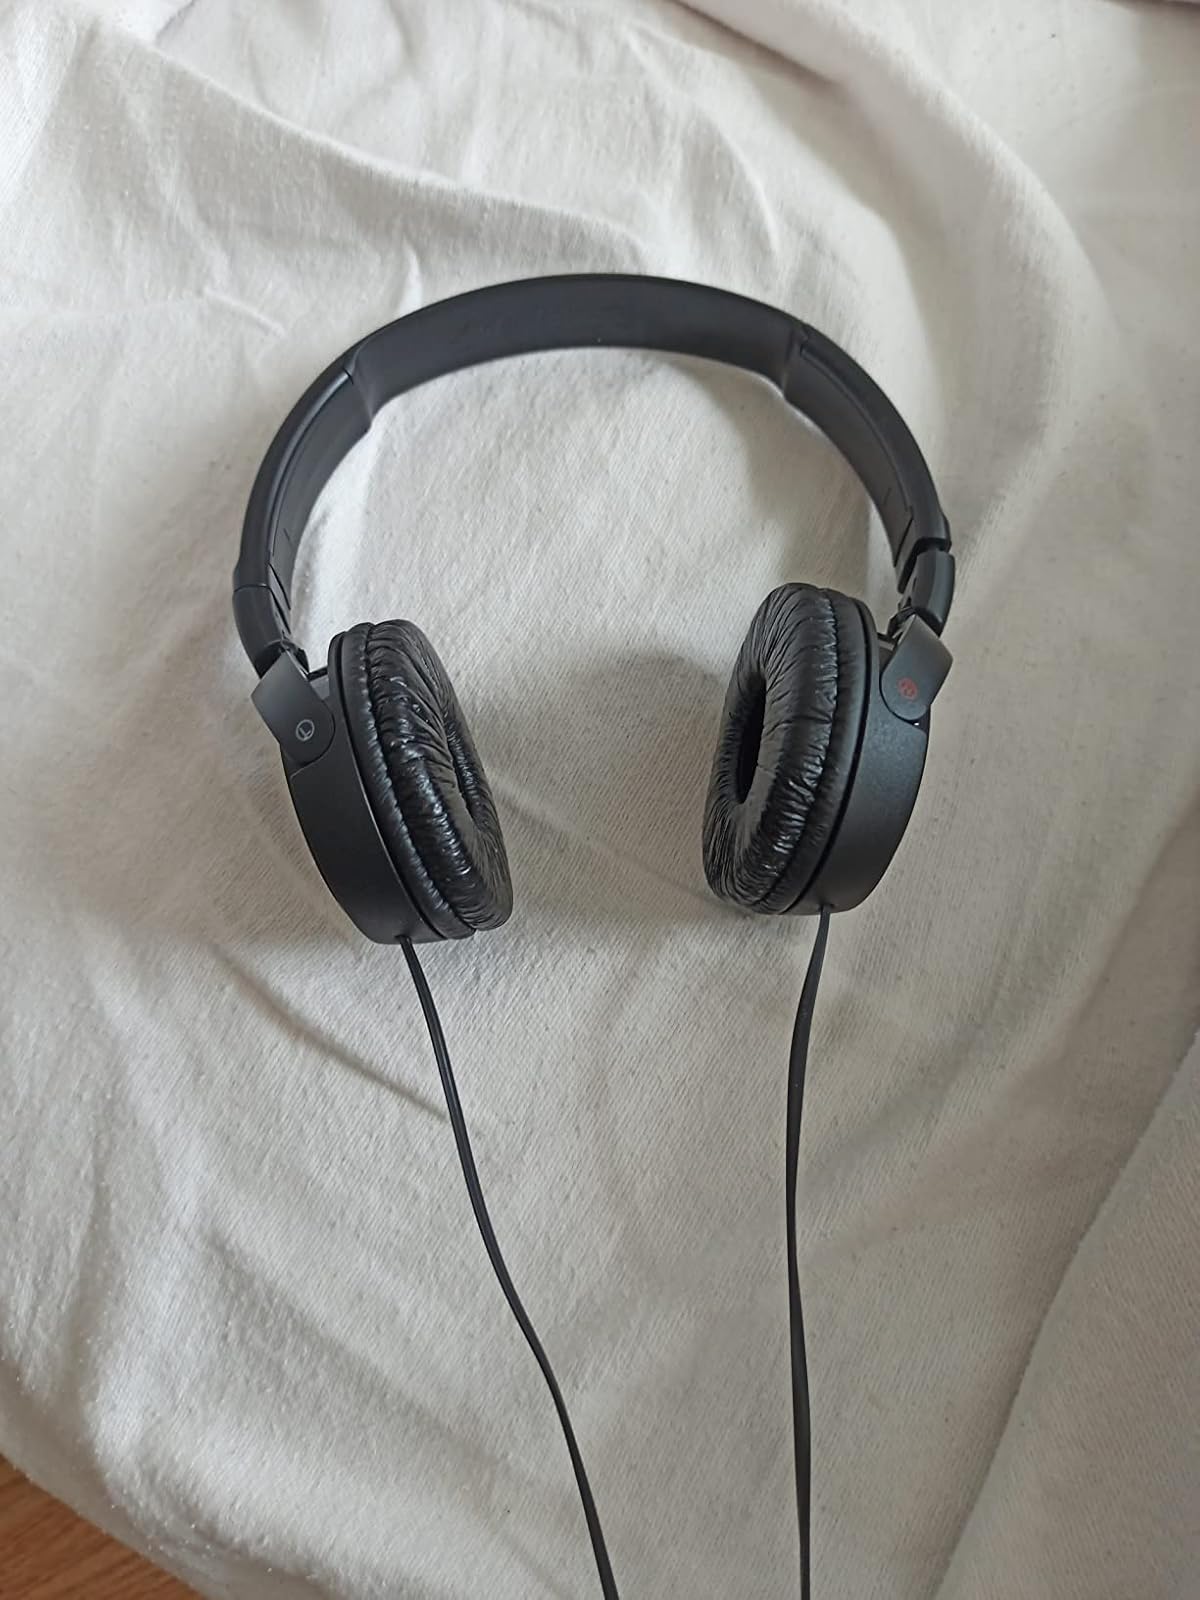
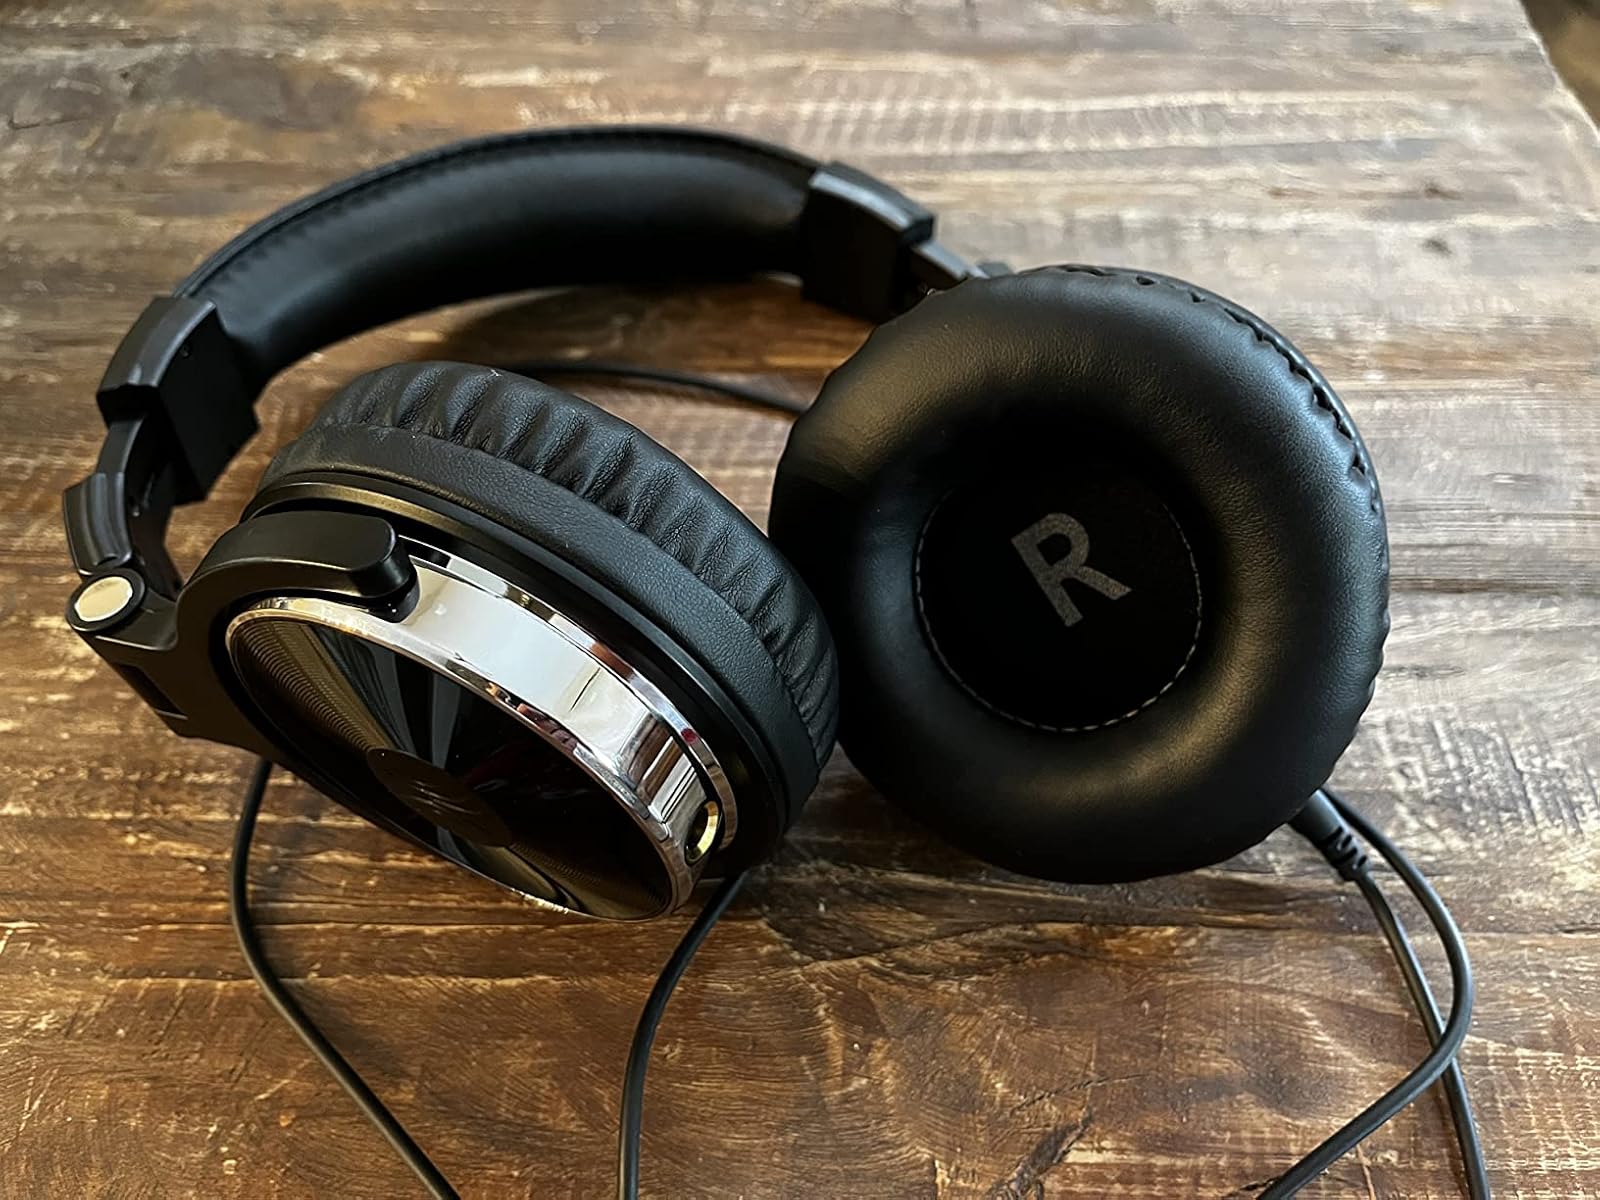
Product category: headphones
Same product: no